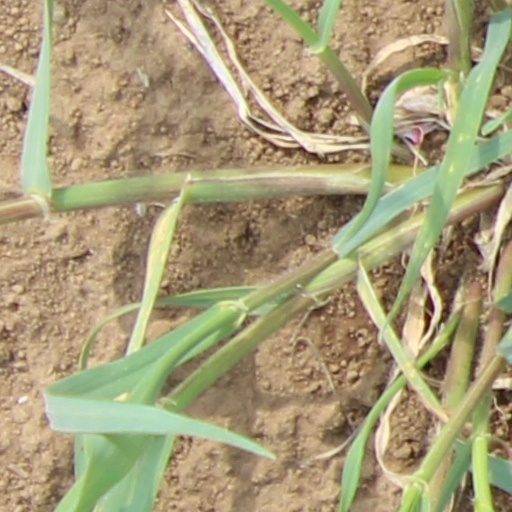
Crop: wheat